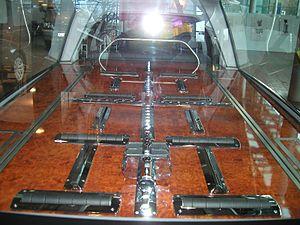
Vue arrière de l'intérieur d'un corbillard vide